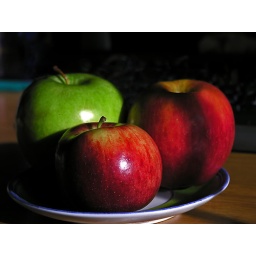
This image was shot using existing light coming in from a window just right of my computer desk.